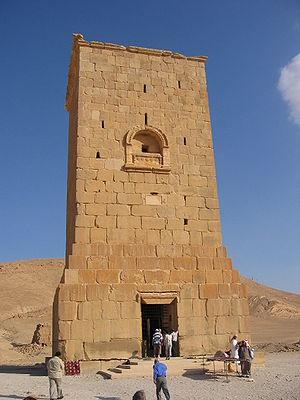
La Syrie, en forme longue la République arabe syrienne, est un pays d'Asie de l'Ouest situé sur la côte orientale de la mer Méditerranée. Elle possède des frontières terrestres avec la Turquie, l'Irak, la Jordanie, Israël, le Liban et une frontière maritime avec Chypre. Sa capitale est Damas.
Palmyre ou Tadmor est une ville antique de Syrie, située à proximité d'une oasis du désert de Syrie, à 210 km au nord-est de Damas et dont les ruines sont adjacentes à la ville moderne de Tadmor.
Le patrimoine syrien durant la guerre civile syrienne et depuis l'année 2011, a fait l'objet par ses protagonistes, d'importantes et étendues destructions par tirs et bombardements, et aussi par occupations illégales et pillages des sites.